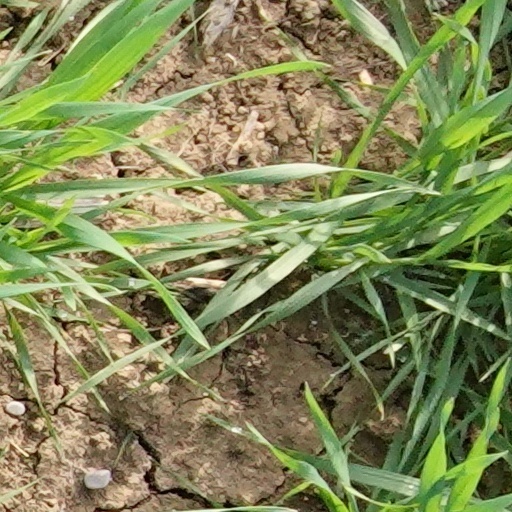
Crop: wheat